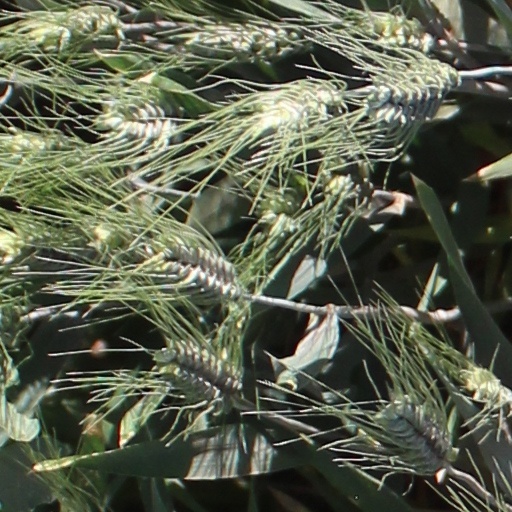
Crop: wheat